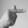
ASL letter: T